New York Central Railroad

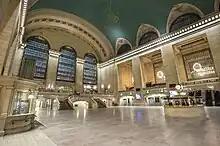
The main concourse of Grand Central Terminal in New York City

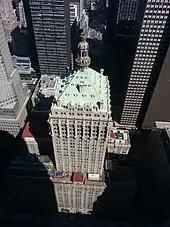
The former headquarters of the New York Central Railroad on Park Avenue, known today as the Helmsley Building

The Mohawk and Hudson Railroad (M&H) was the oldest segment of the railroad's merger and was the first permanent railroad in the state of New York and one of the first railroads in the United States. It was chartered in 1826 to connect the Mohawk River at Schenectady, New York, to the Hudson River at Albany, providing a way for freight and especially passengers to avoid the extensive and time-consuming locks on the Erie Canal between Schenectady and Albany. The M&H opened on August 9, 1831, with its first steam locomotive, the "Dewitt Clinton" running on its tracks. It would later change its name to the "Albany and Schenectady" (A&S) on April 19, 1847. Until the 1840s, it used inclined planes at either end of the line to pull passenger cars up and down A&S' steep hills. As locomotive technology progressed, the mainline was extended to the Mohawk River in downtown Schenectady and the Hudson River waterfront in Albany.